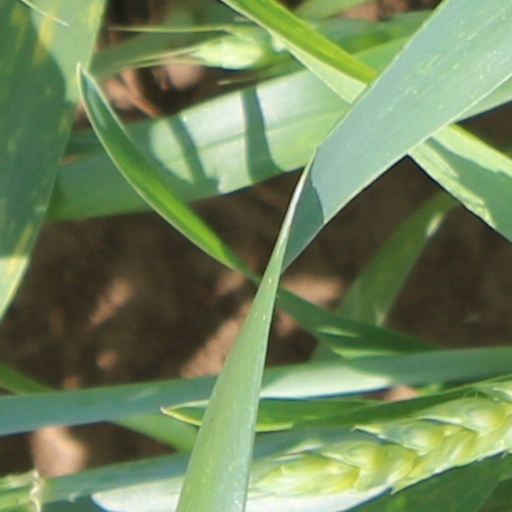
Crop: wheat